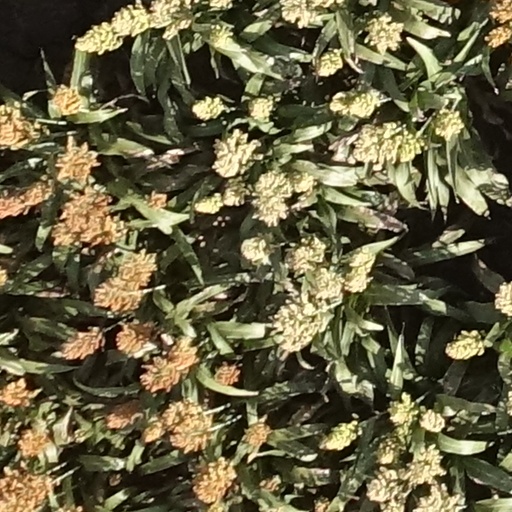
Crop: sorghum